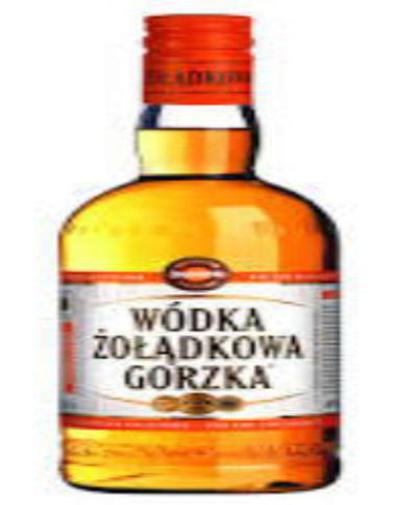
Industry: Food